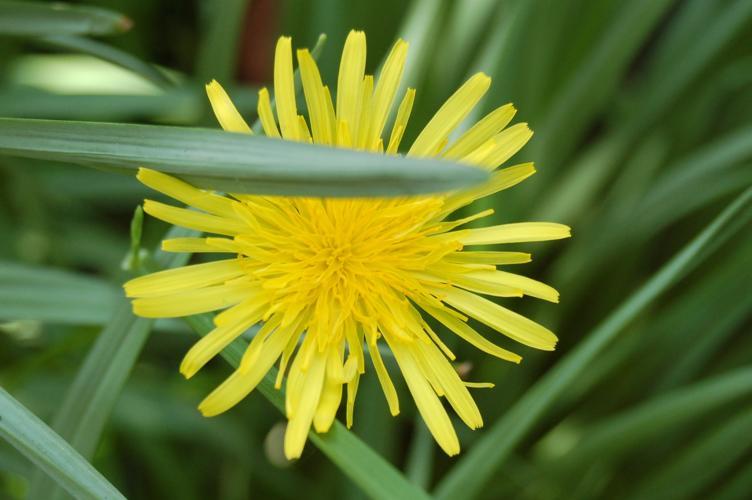
Label: common dandelion